Kunoy

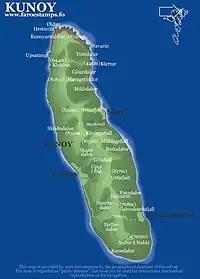
Map of Kunoy

The island has the following eleven mountains, shown with their overall rank in the Faroe Islands: The top of Klubbin is well known for its vegetation, as it is one of the few areas where there never have been grazing sheep.